San Diego County, California

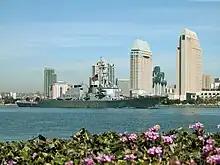
USS Decatur (DDG-73)

Sports in San Diego County includes major professional league teams, other highest-level professional league teams, minor league teams, and college athletics. San Diego County hosts two teams of the major professional leagues, the San Diego Padres of Major League Baseball (MLB) and San Diego FC of Major League Soccer (MLS). The county is home to several universities whose teams compete in various NCAA Division I sports, most notably the San Diego State Aztecs. The Farmers Insurance Open, a professional golf tournament on the PGA Tour, is played annually at Torrey Pines Golf Course.